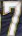
Number: 7